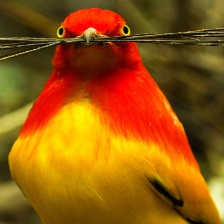
Species: FLAME BOWERBIRD
Scientific name: SERICULUS ARDENS